Wojciech Brydziński

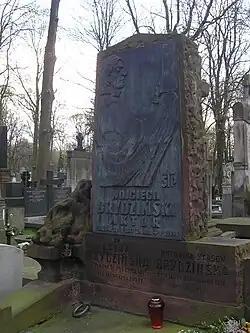
Brydziński's grave at Powązki Cemetery in Warsaw

Wojciech Brydziński (28 January 1877 in Ivano-Frankivsk – 4 May 1966 aged 89, in Warsaw) was a Polish theatre, radio and film actor.